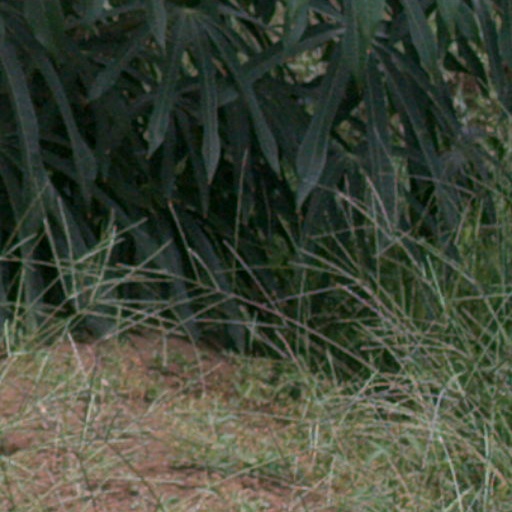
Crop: cassava